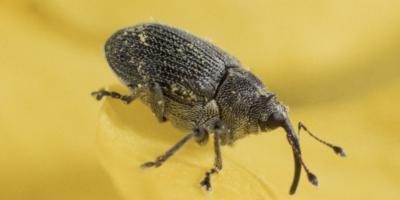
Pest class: Cabbage_seedpod_weevil